Versailles (house)

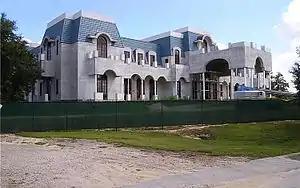
Versailles house in 2014

Built on a constructed hill on of lakefront property, the residence is expected to include nine kitchens, 14 bedrooms, three indoor pools, two outdoor pools, a video arcade, a ballroom with a capacity of 500 to 1,000 people, a two-story movie theater with a balcony inspired by the Palais Garnier, a 20,000-bottle wine cellar, an exotic-fish aquarium, two tennis courts, a two-lane commercial grade bowling alley, a baseball diamond, a formal outdoor garden, and an elevator in the master bedroom closet. As the Siegels' children aged, modifications to the original plans included turning playrooms into a yoga studio and a teenager's cave with a second movie theater.